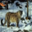
Label: leopard